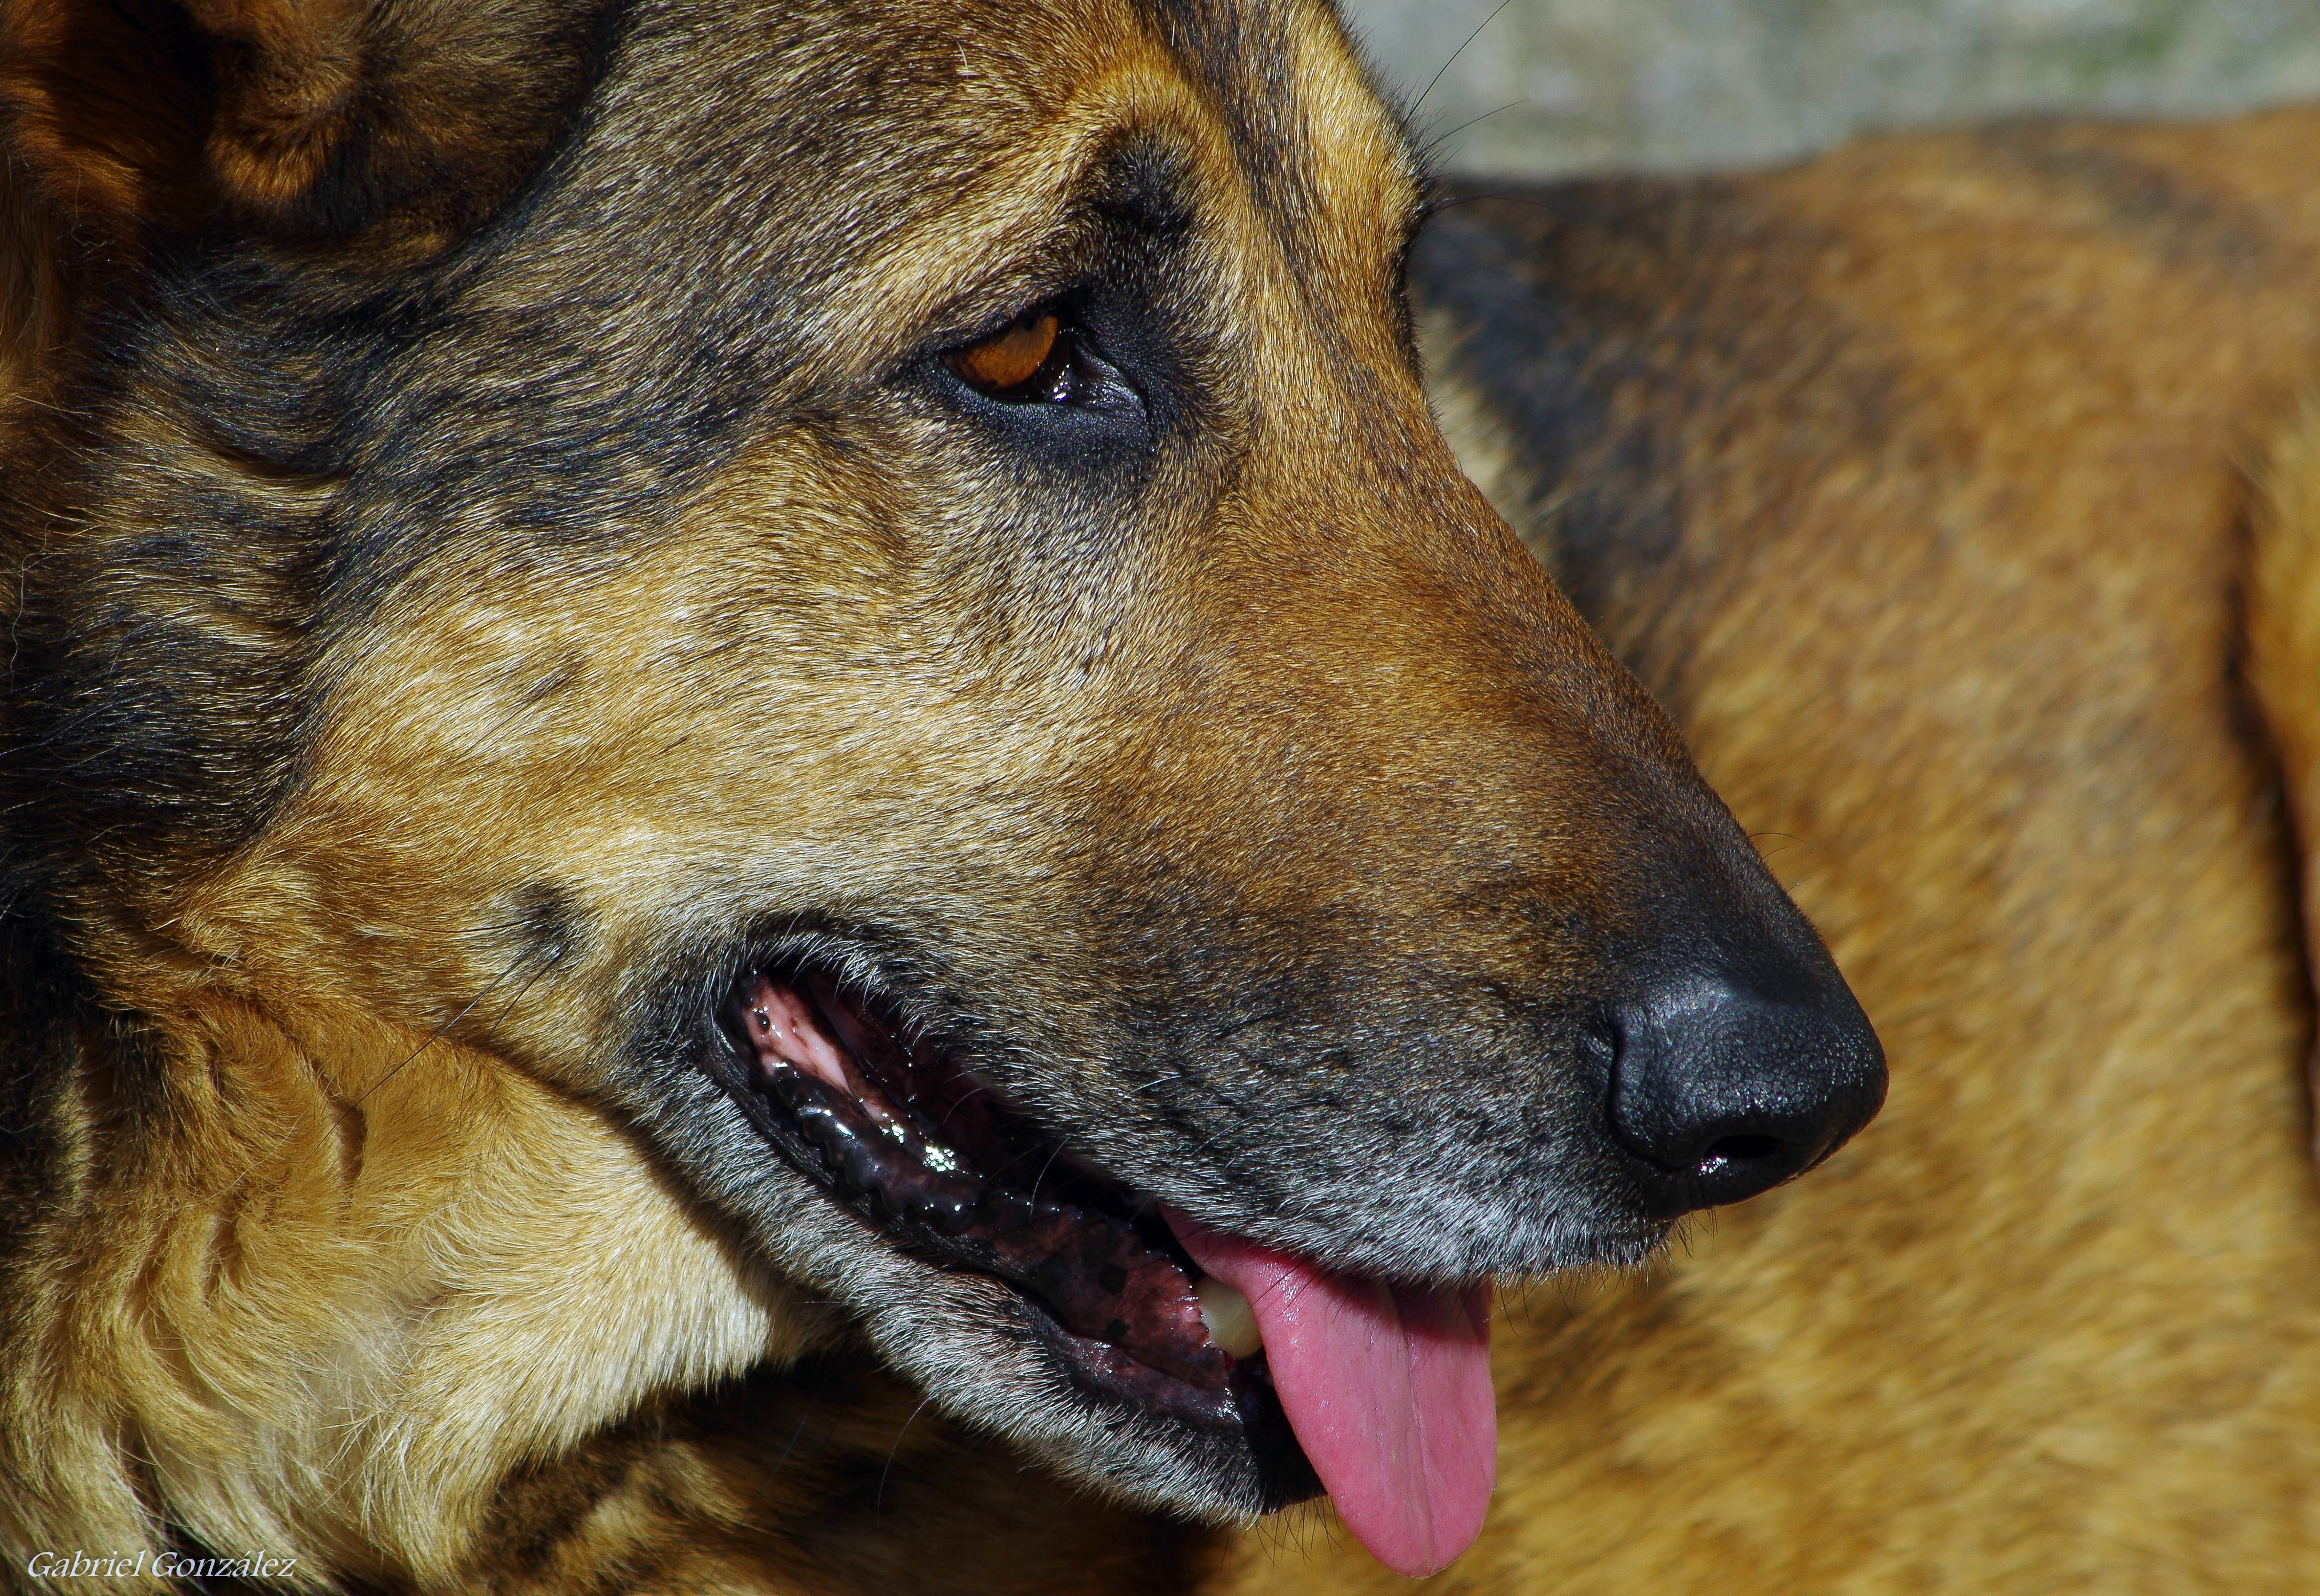
puppy, dog, mammal, close up, nose, dogs, snout, animals, vertebrate, dog breed, ggl1, gaby1, animales, perros, tobi, pentaxk30, sara, odin, pentax80320, street dog, dog like mammal, dog breed group, dog crossbreeds, german shepherd dog